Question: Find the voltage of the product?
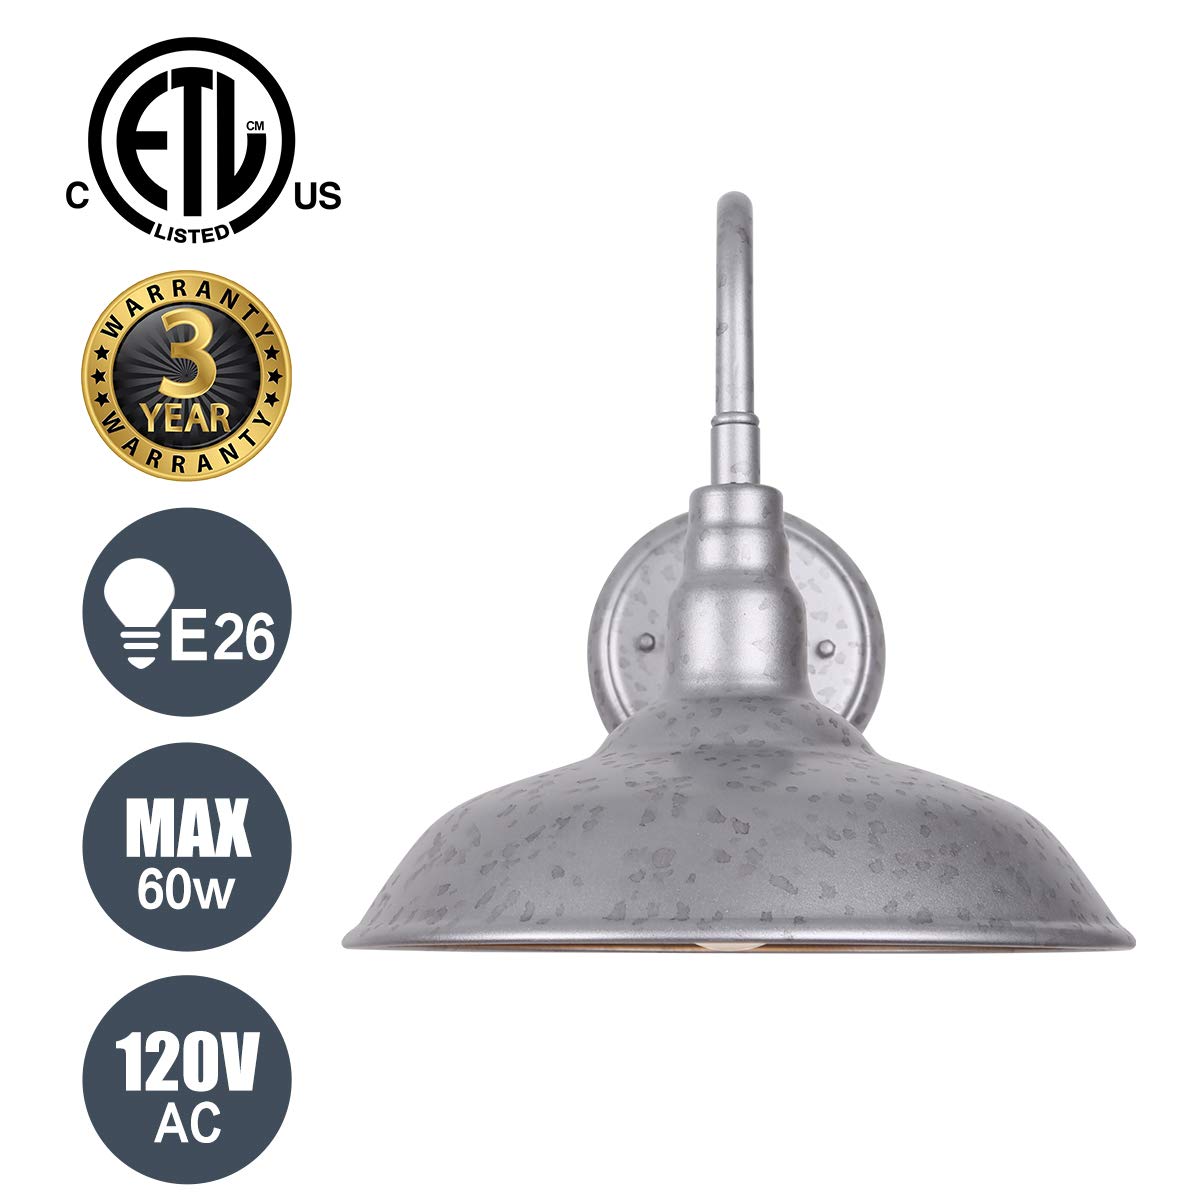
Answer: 120.0 volt